Aleksei Katulsky

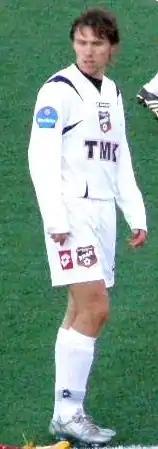

Aleksei Vladimirovich Katulsky (born 16 August 1977) is a former Russian professional footballer.